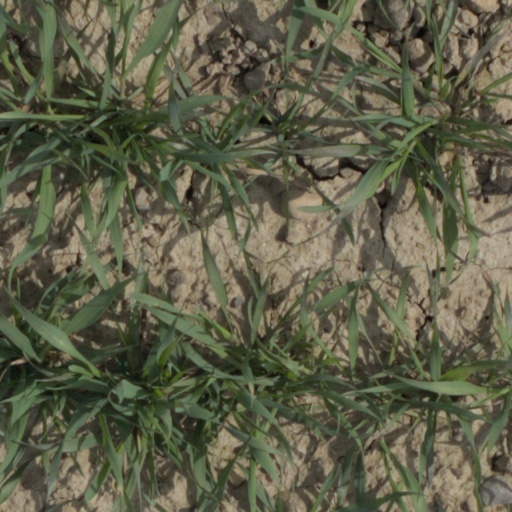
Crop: wheat